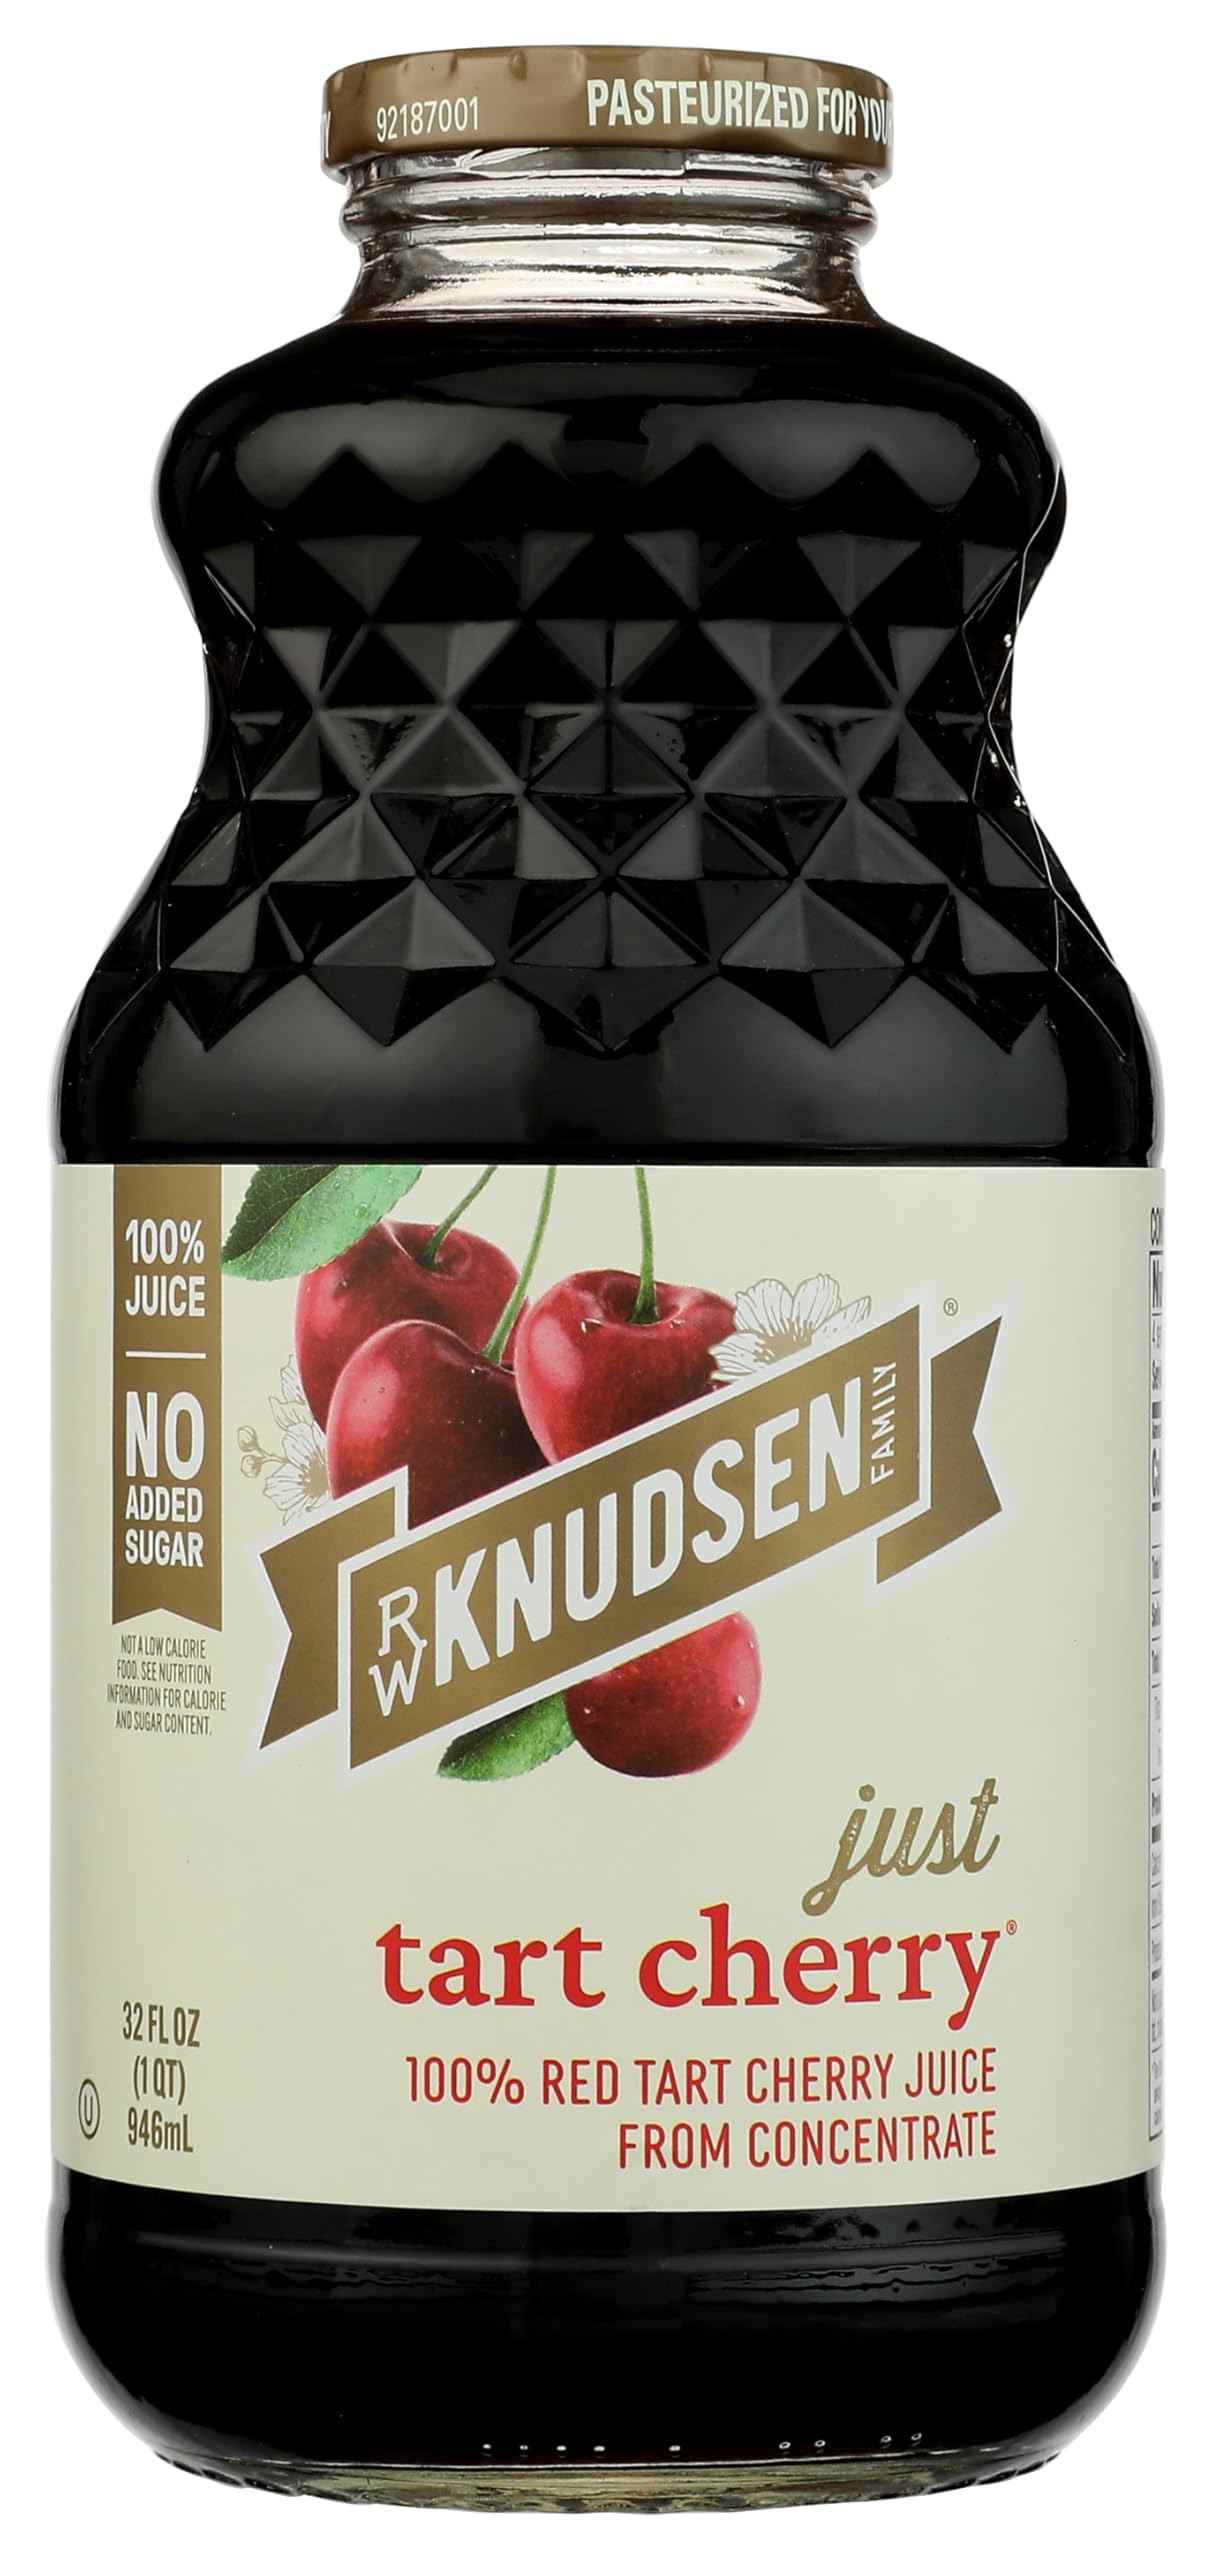
Item Name: R.W. Knudsen Just Tart Cherry Juice (32 oz. glass bottle)
Value: nan
Unit: None

Price: 6.98